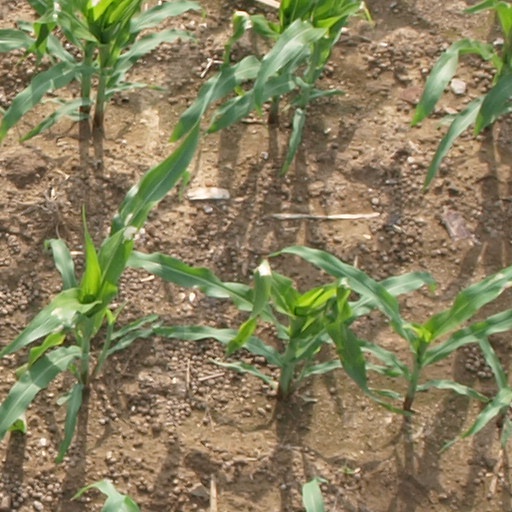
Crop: maize; corn